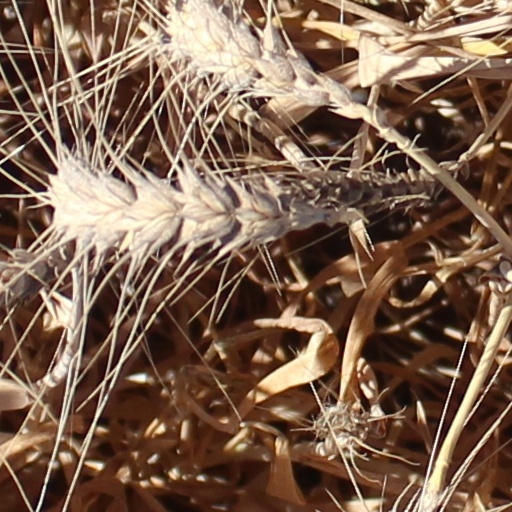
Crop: wheat